Abergavenny Food Festival

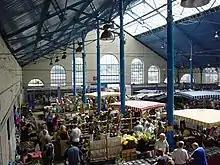
Market Hall, Abergavenny

Over the years the festivals celebrity guests have included: Valentine Warner, Tom Parker Bowles, Mitch Tonks, Michael Winner, Matt Tebbutt, Mark Hix, Marguerite Patten OBE, Levi Roots, Keith Floyd, John Burton Race, Valentine Warner, Jay Rayner, Pete Brown, Jason Atherton, Henry Dimbleby, George Alagiah, Franco Taruschio, Fergus Henderson, Christophe Langree, Antonio Carluccio, Anthony Bourdain, Allegra McEvedy, Jose Pizarro, Alex James, Clarissa Dickson Wright, Fergus Henderson, Hugh Fearnley-Whittingstall, Asma Khan,